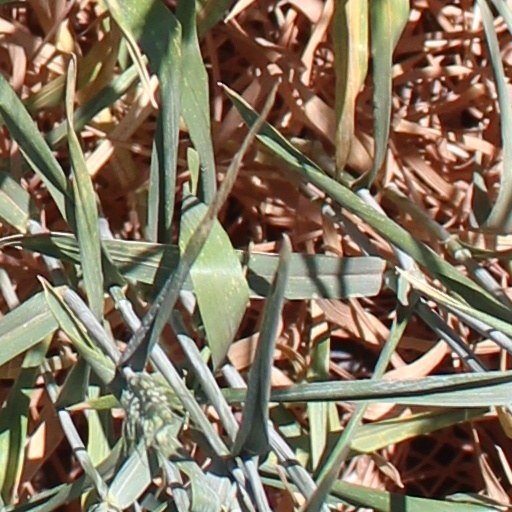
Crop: wheat